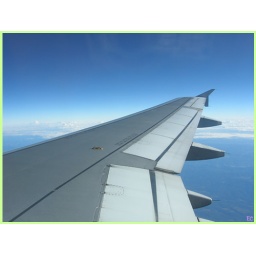
When the guy sitting in the middle and the woman sitting by the window went to the bathroom, I shot this.